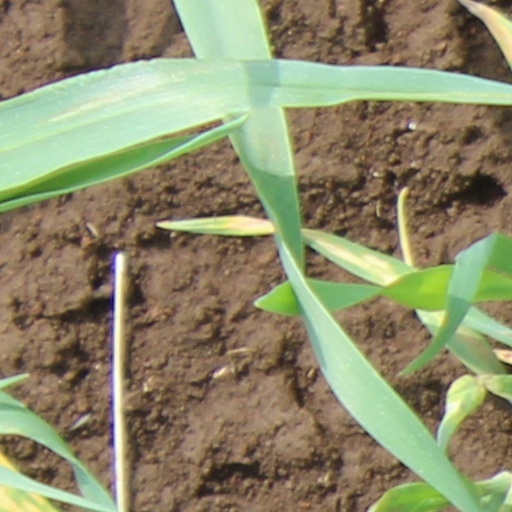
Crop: wheat